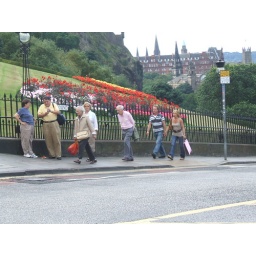
12 Edinburgh street with castle in background